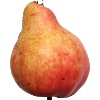
Label: Pear Red 1